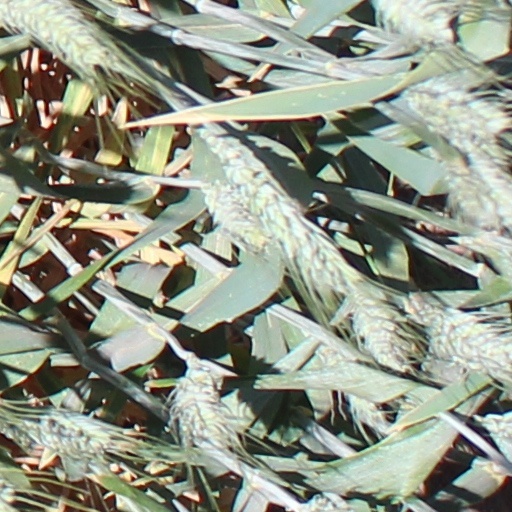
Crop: wheat